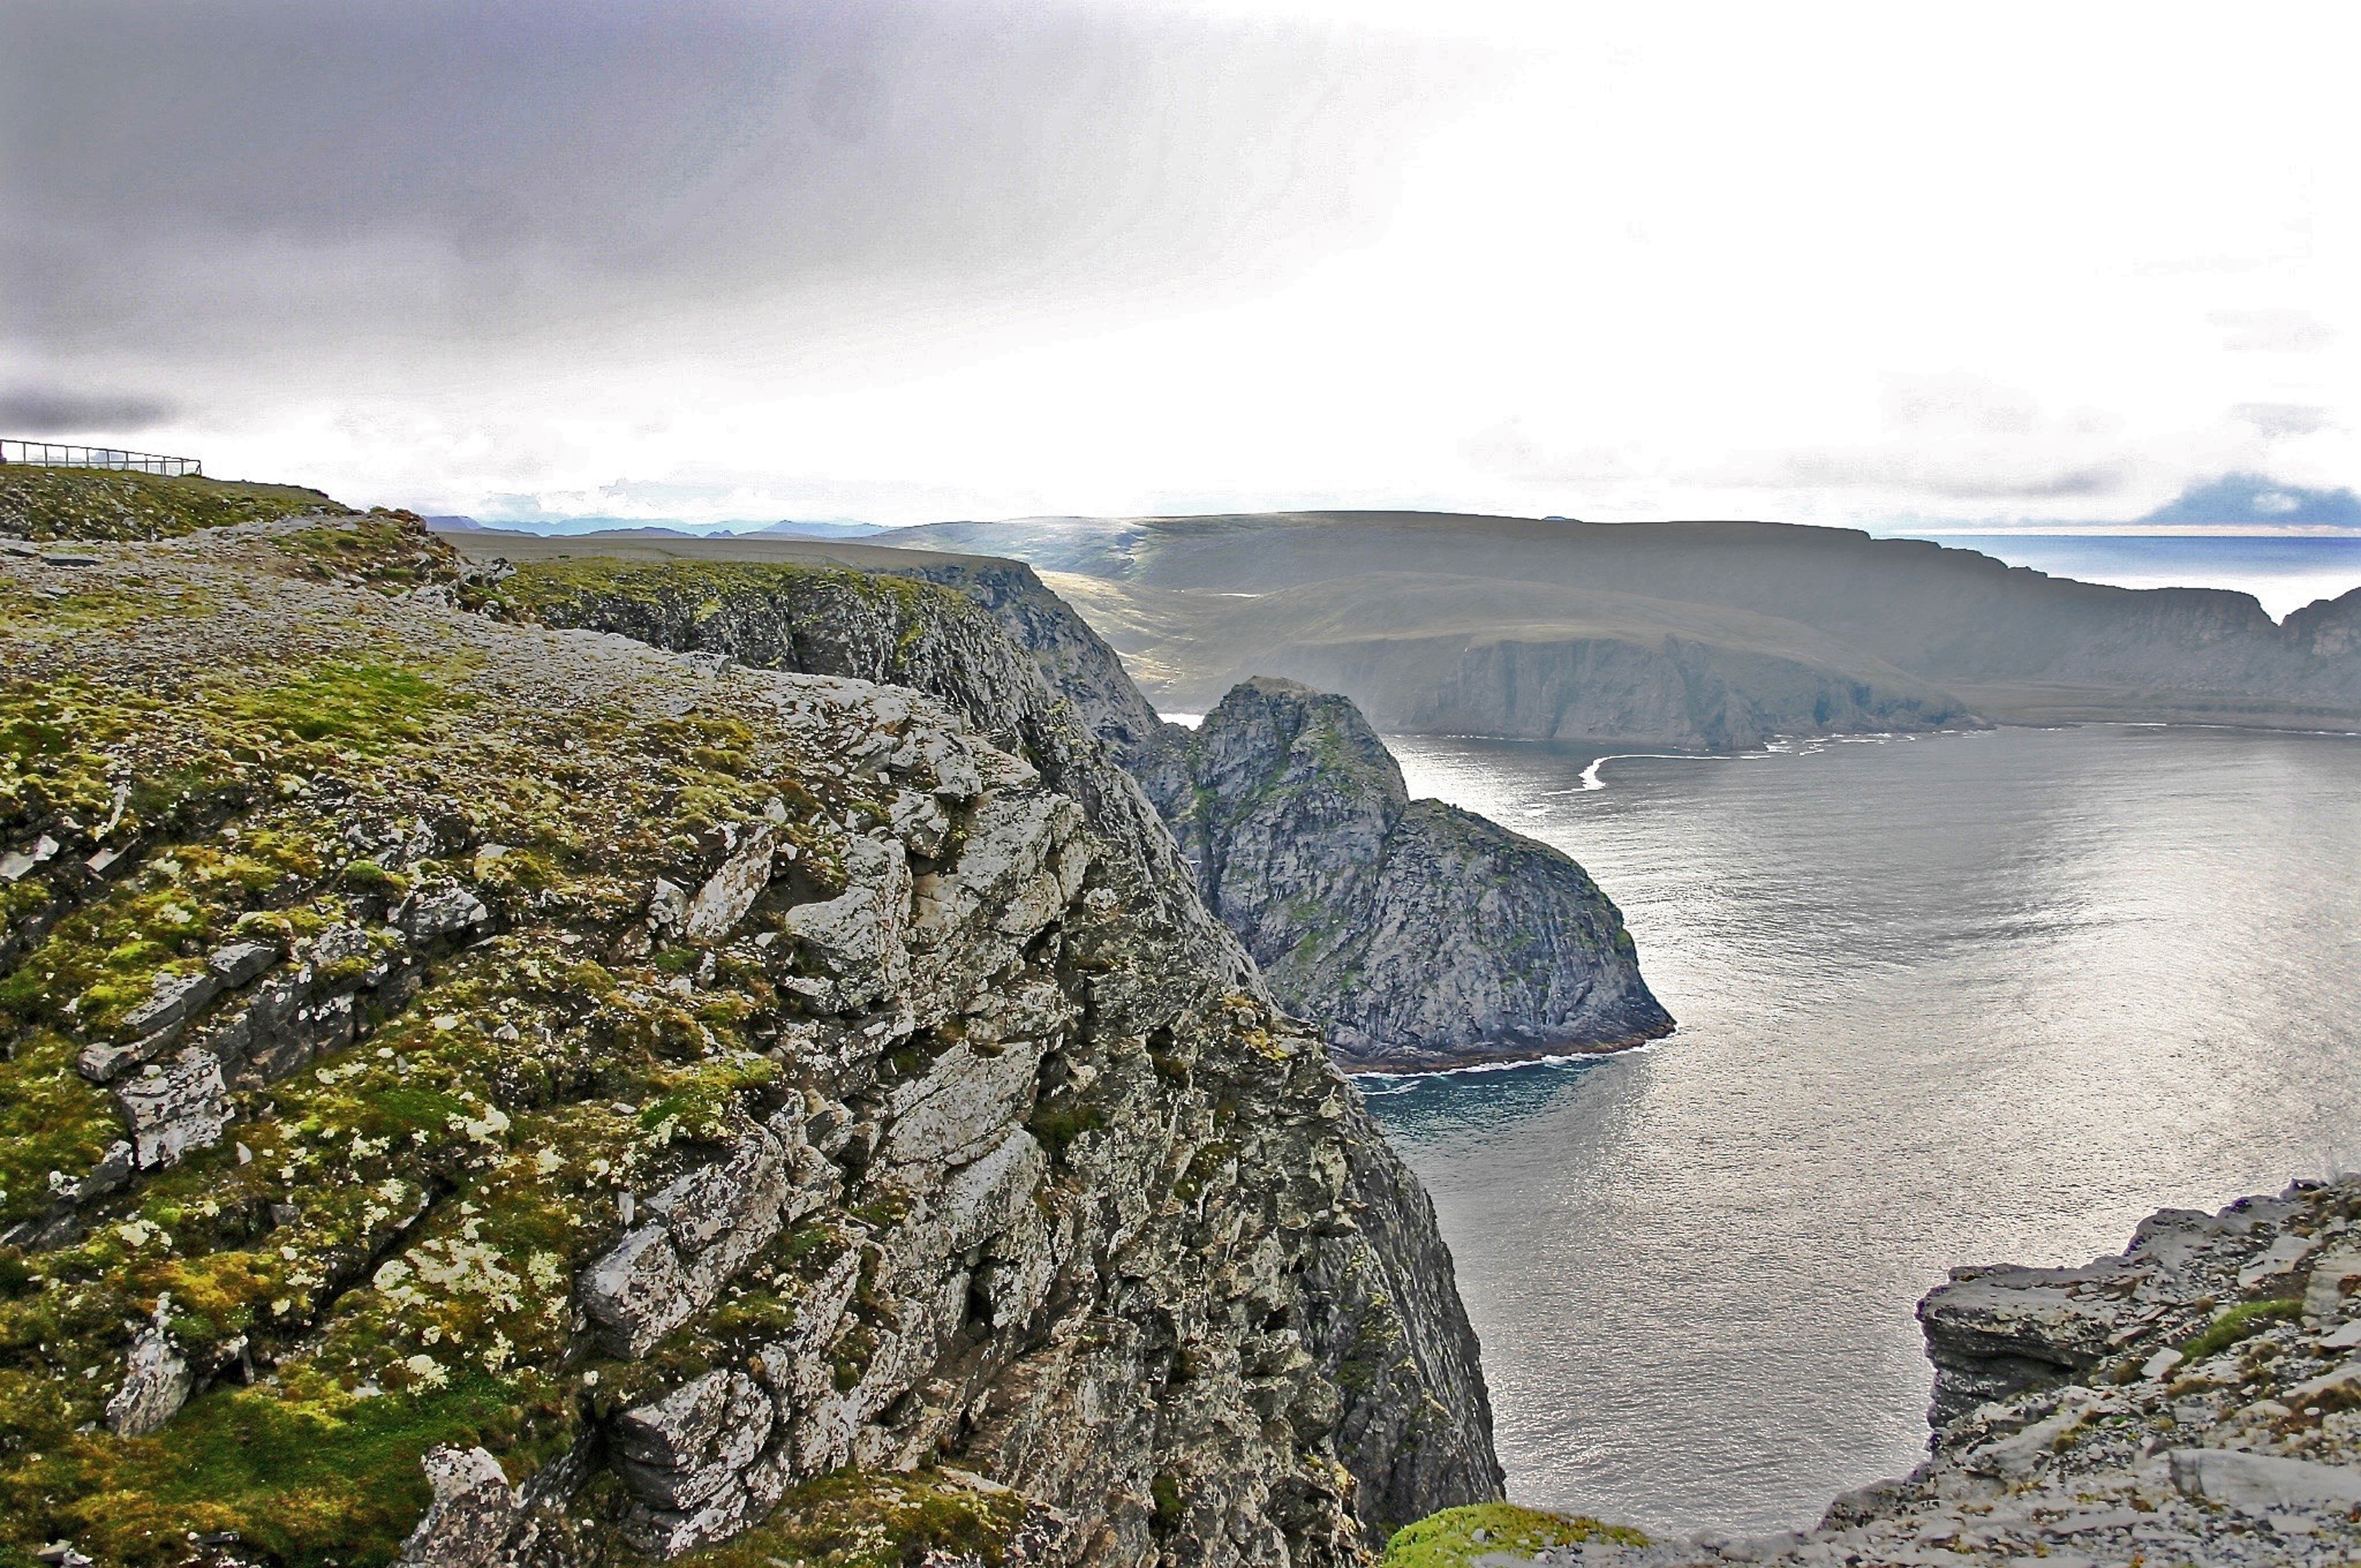
landscape, sea, coast, water, nature, rock, ocean, mountain, shore, lake, cliff, cove, bay, fjord, reservoir, freedom, terrain, body of water, geology, mountains, loch, norway, cape, scandinavia, north cape, landform, geographical feature